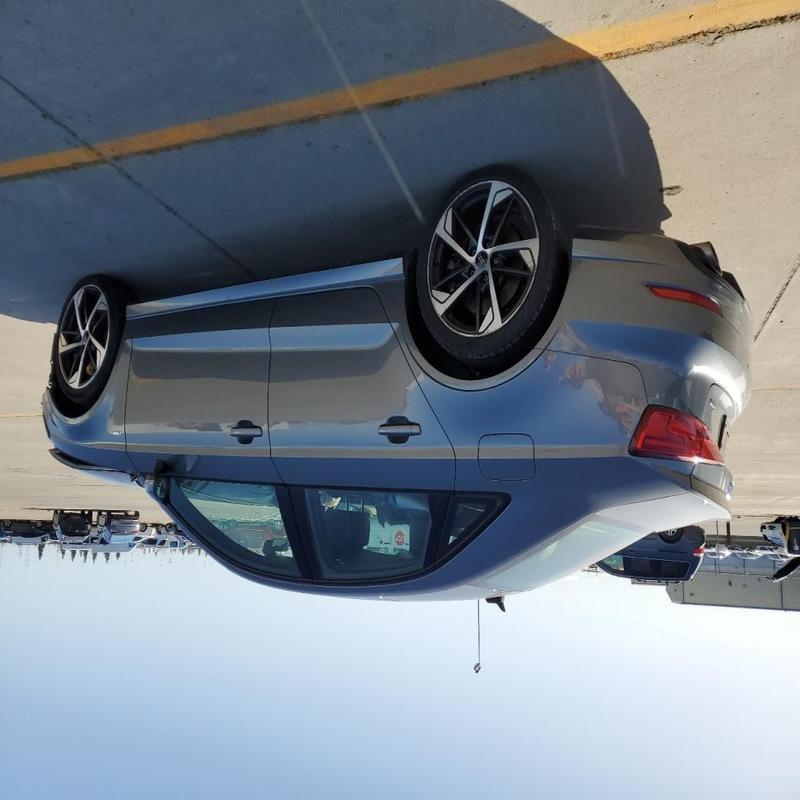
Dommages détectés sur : capot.
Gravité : mineur